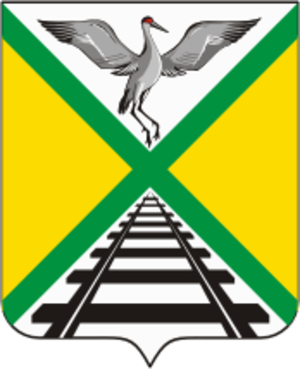
Zabaïkalsk est une commune urbaine du kraï de Transbaïkalie, en Russie. Sa population s'élevait à 11 255 habitants en 2010.